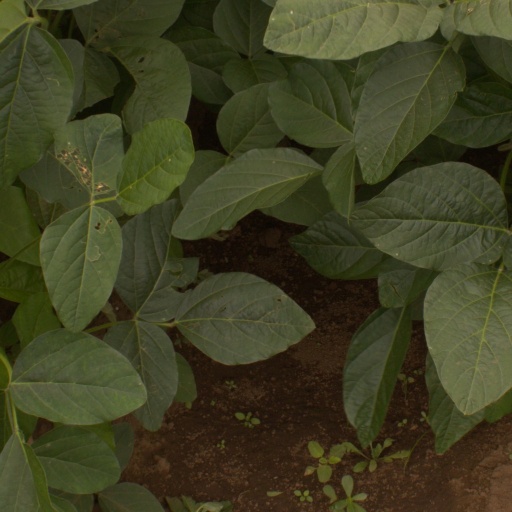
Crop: soybean